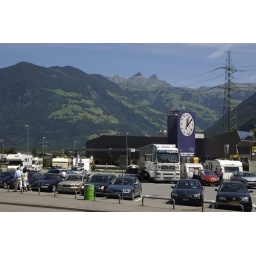
Only my car (not in the pic) had Swedish plates :)